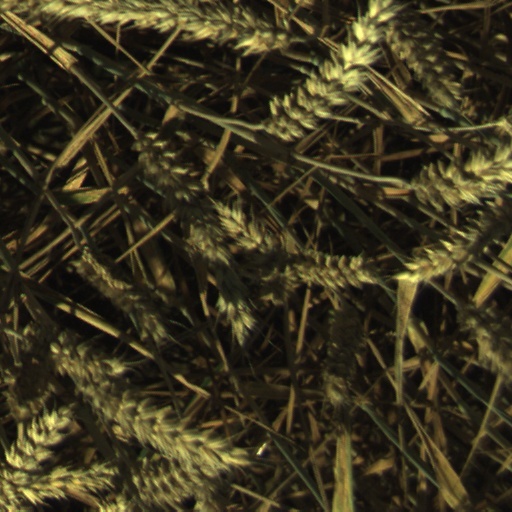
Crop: wheat